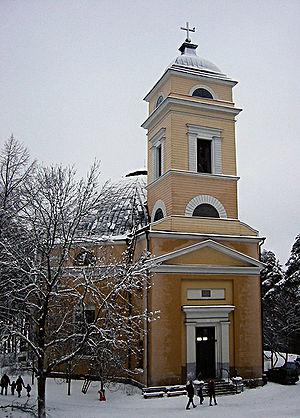
L’église de Nokia est une église luthérienne située à Nokia en Finlande.
Nokia est une ville du sud-ouest de la Finlande. Elle se situe dans la région du Pirkanmaa, à proximité immédiate de Tampere.
Cet article recense les églises évangéliques-luthériennes de Finlande.